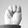
ASL letter: M